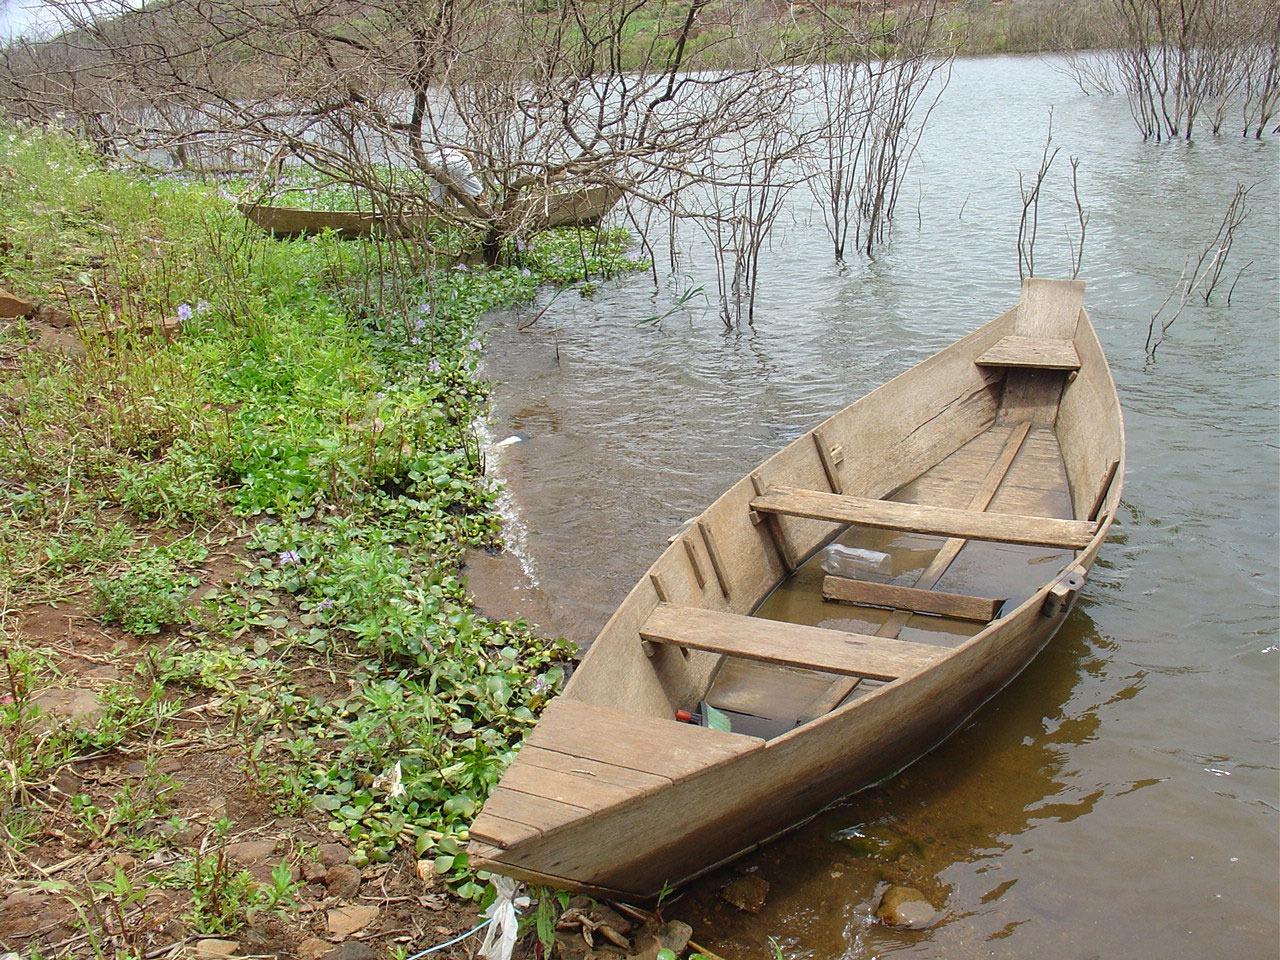
tree, water, wilderness, boat, shore, river, shoreline, canoe, vehicle, abandoned, empty, waterway, beached, bank, boating, boats, wooden, wetland, watercraft, watercourse, row boats, watercraft rowing, bayou, boats and boating equipment and supplies, water resources, plant community, water transportation